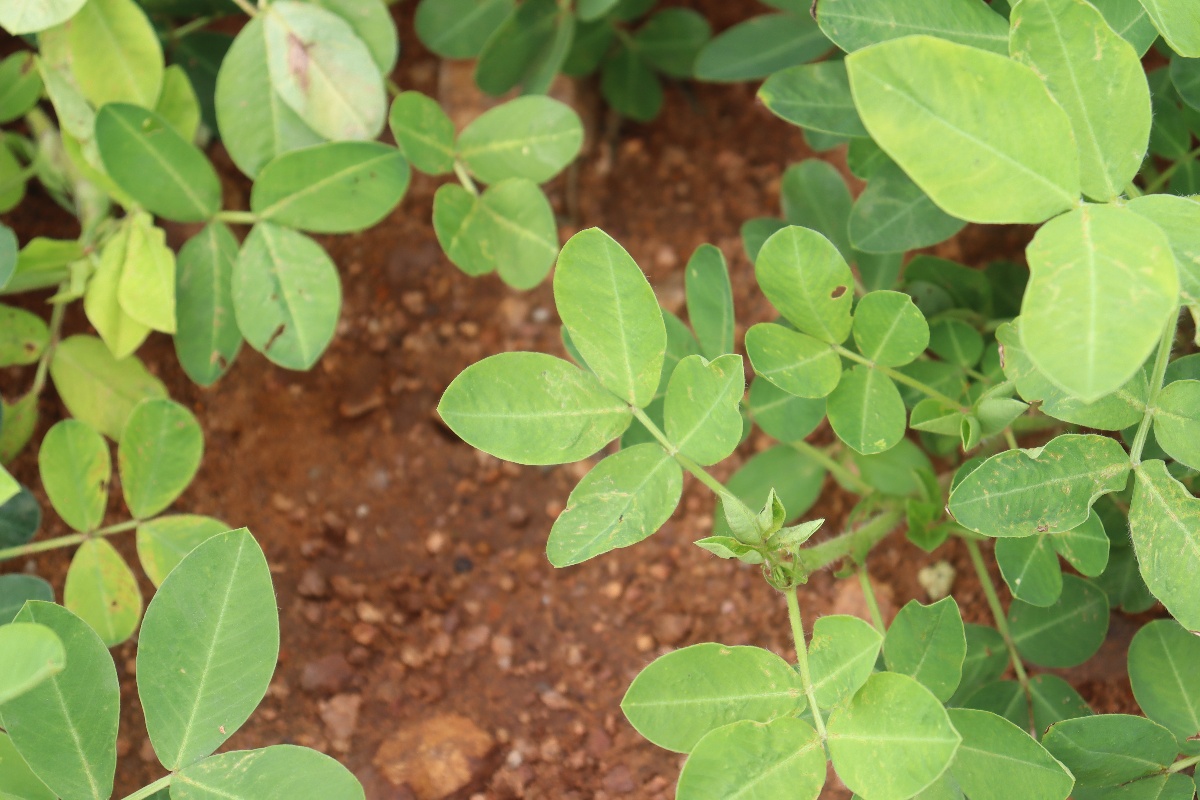
Label: early_leaf_spot